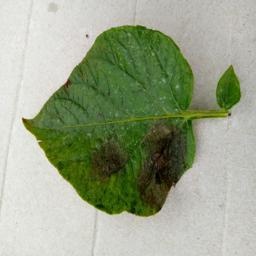
Etiqueta: Late Blight